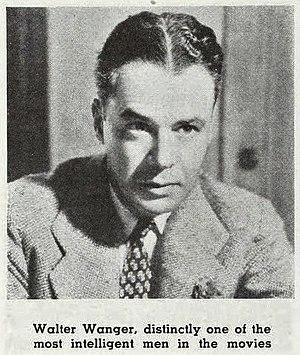
Walter Wanger, né le 11 juillet 1894 à San Francisco, en Californie, mort le 18 novembre 1968 à New York, est un producteur américain.